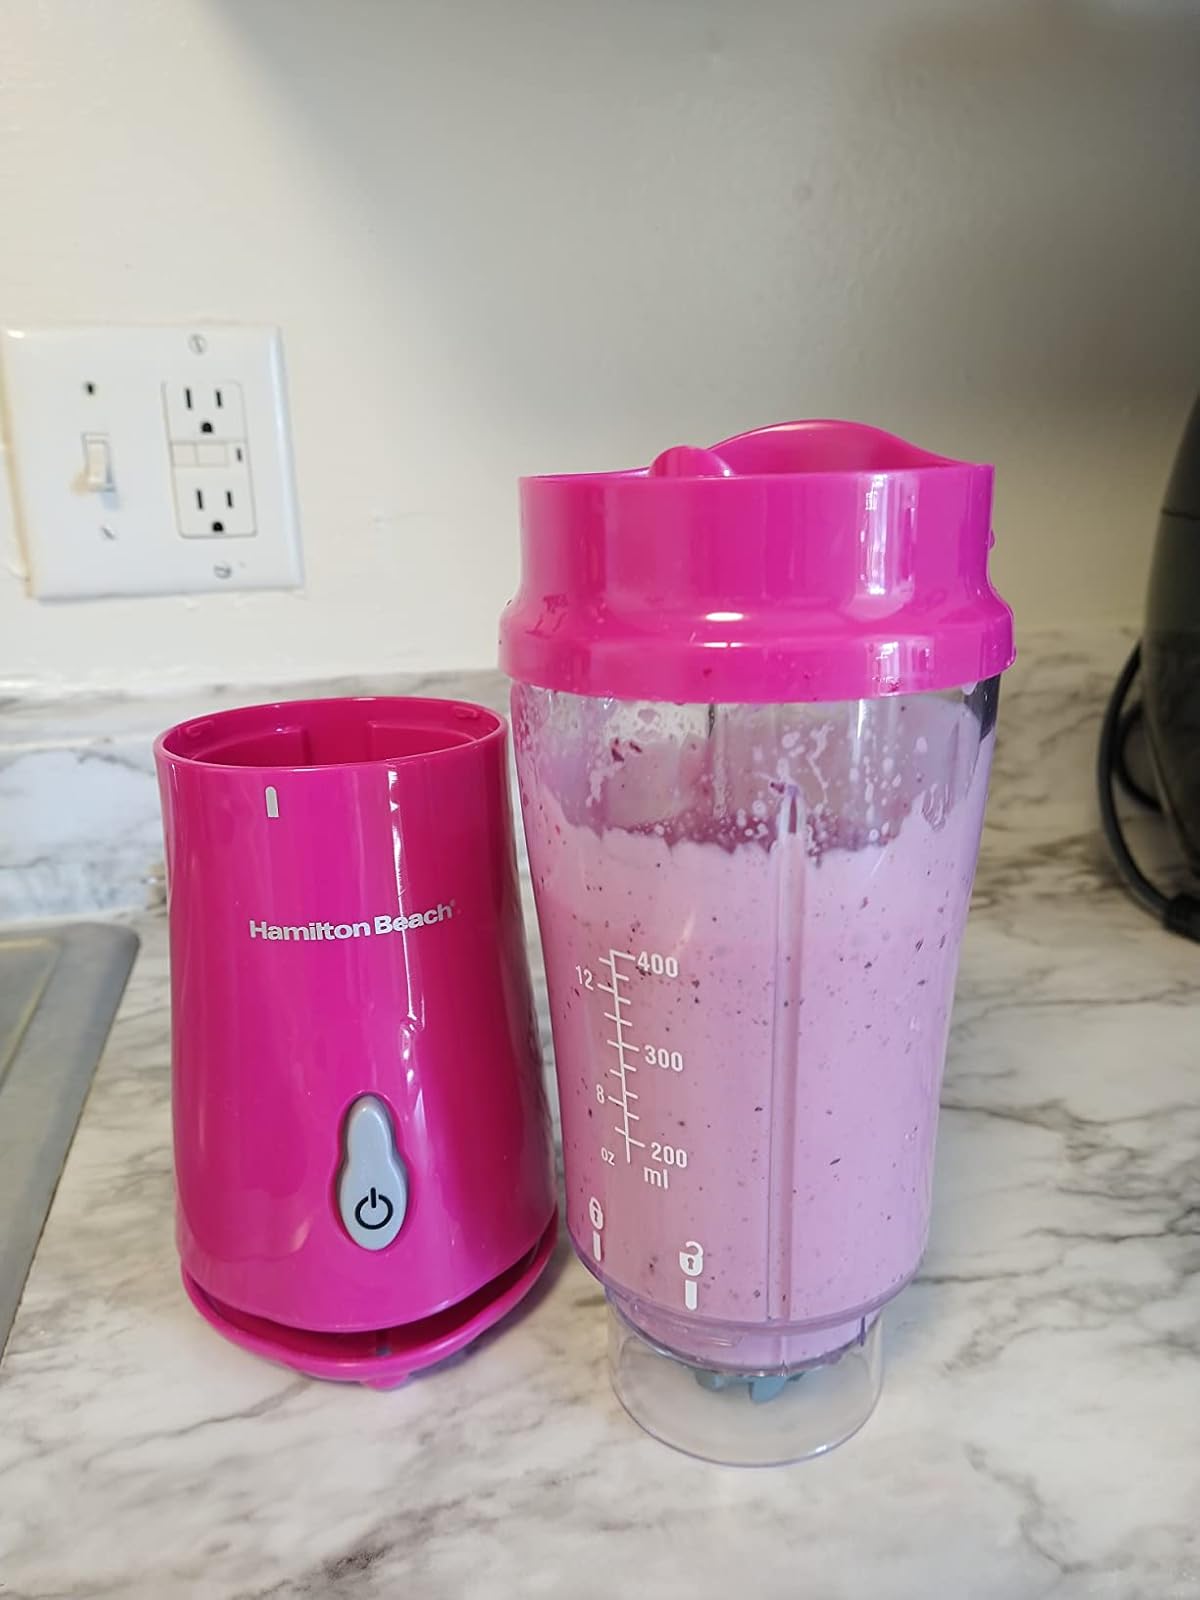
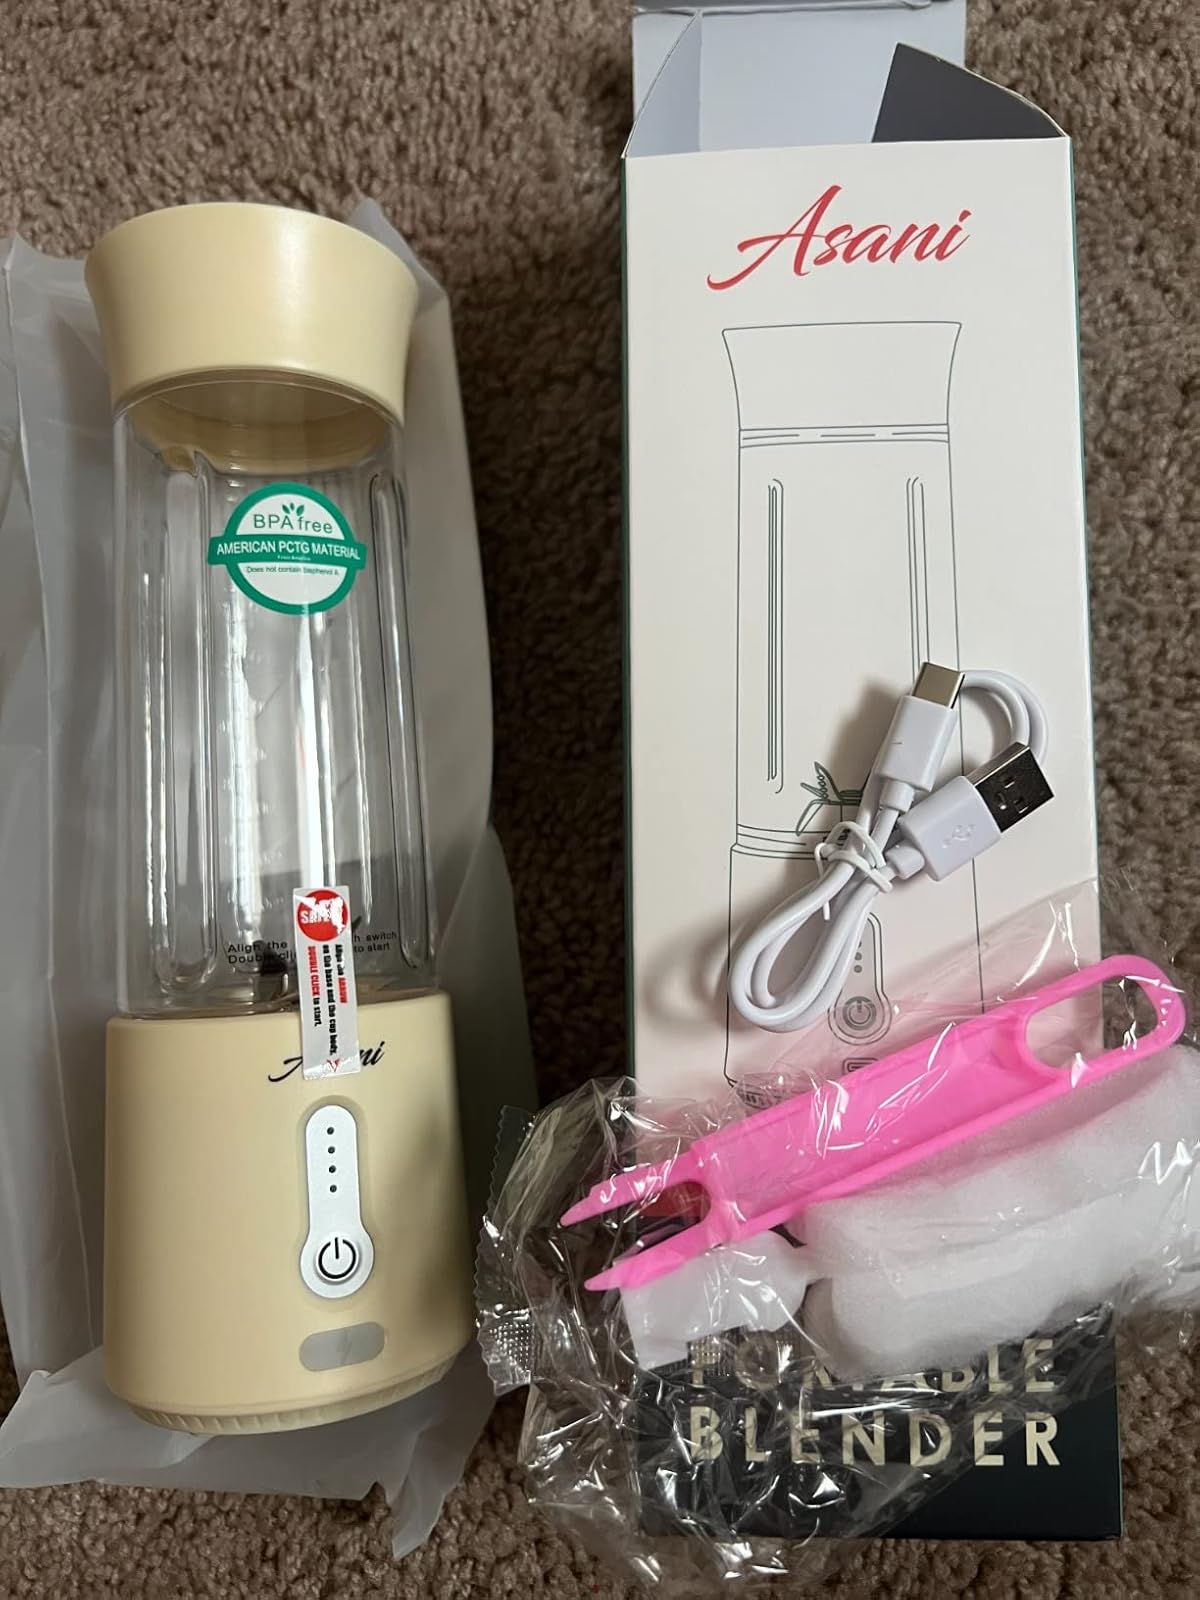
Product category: items_blender
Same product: no